2010 United States House of Representatives elections in New York

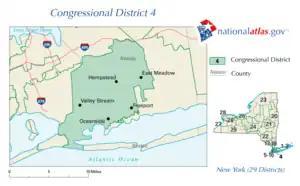

Democratic and Working Families incumbent Carolyn McCarthy was challenged by Republican, Conservative, Independence and Tax Revolt Party nominee Fran Becker. McCarthy won reelection on November 2, 2010.